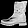
Label: Ankle boot